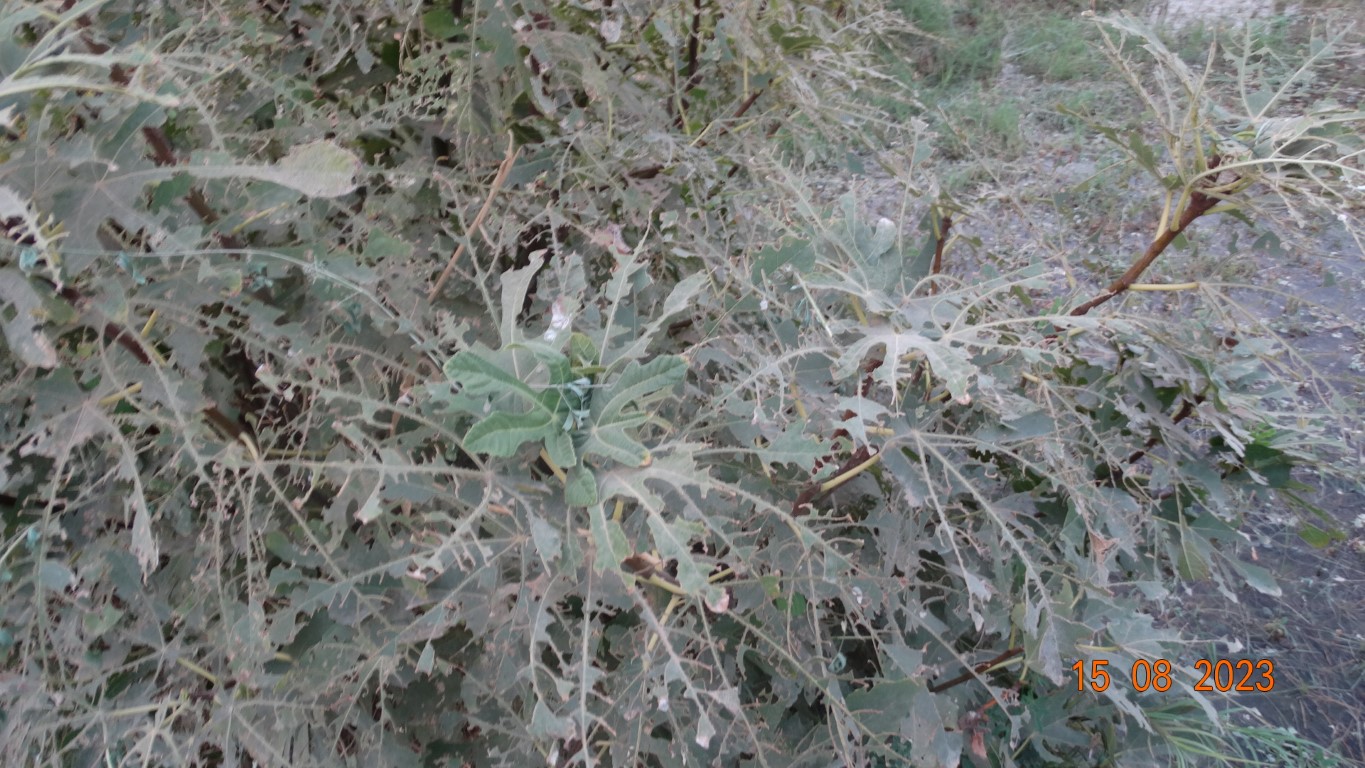
Label: infected